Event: Nepal Earthquake
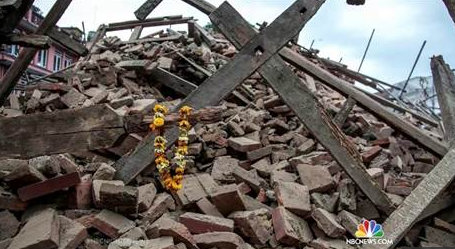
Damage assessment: damage